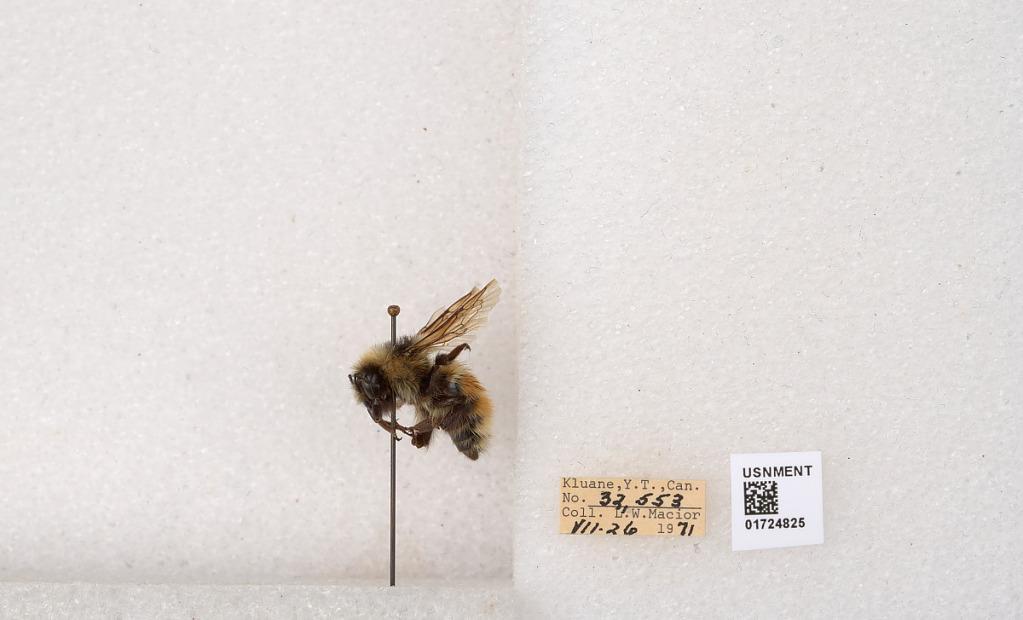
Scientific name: Bombus (Pyrobombus) sylvicola Kirby
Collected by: L. Macior
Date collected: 1971-7-26
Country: Canada
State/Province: Yukon Territory
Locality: Kluane National Park and Reserve
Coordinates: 60.7493, -139.504